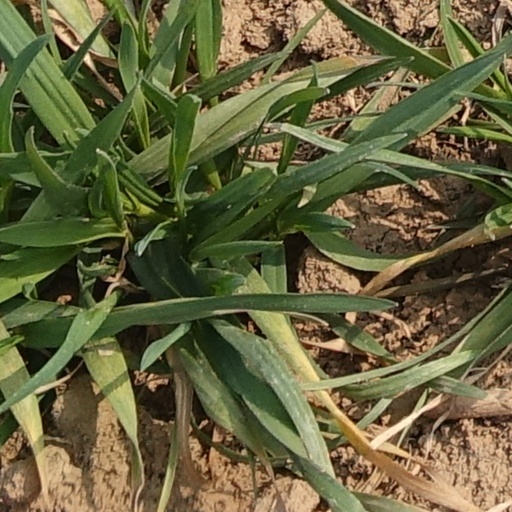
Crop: wheat